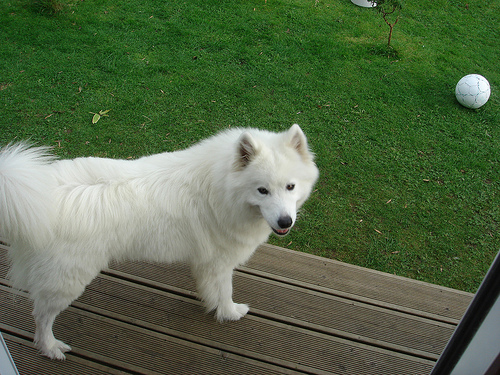
Animal: dog
Breed: samoyed